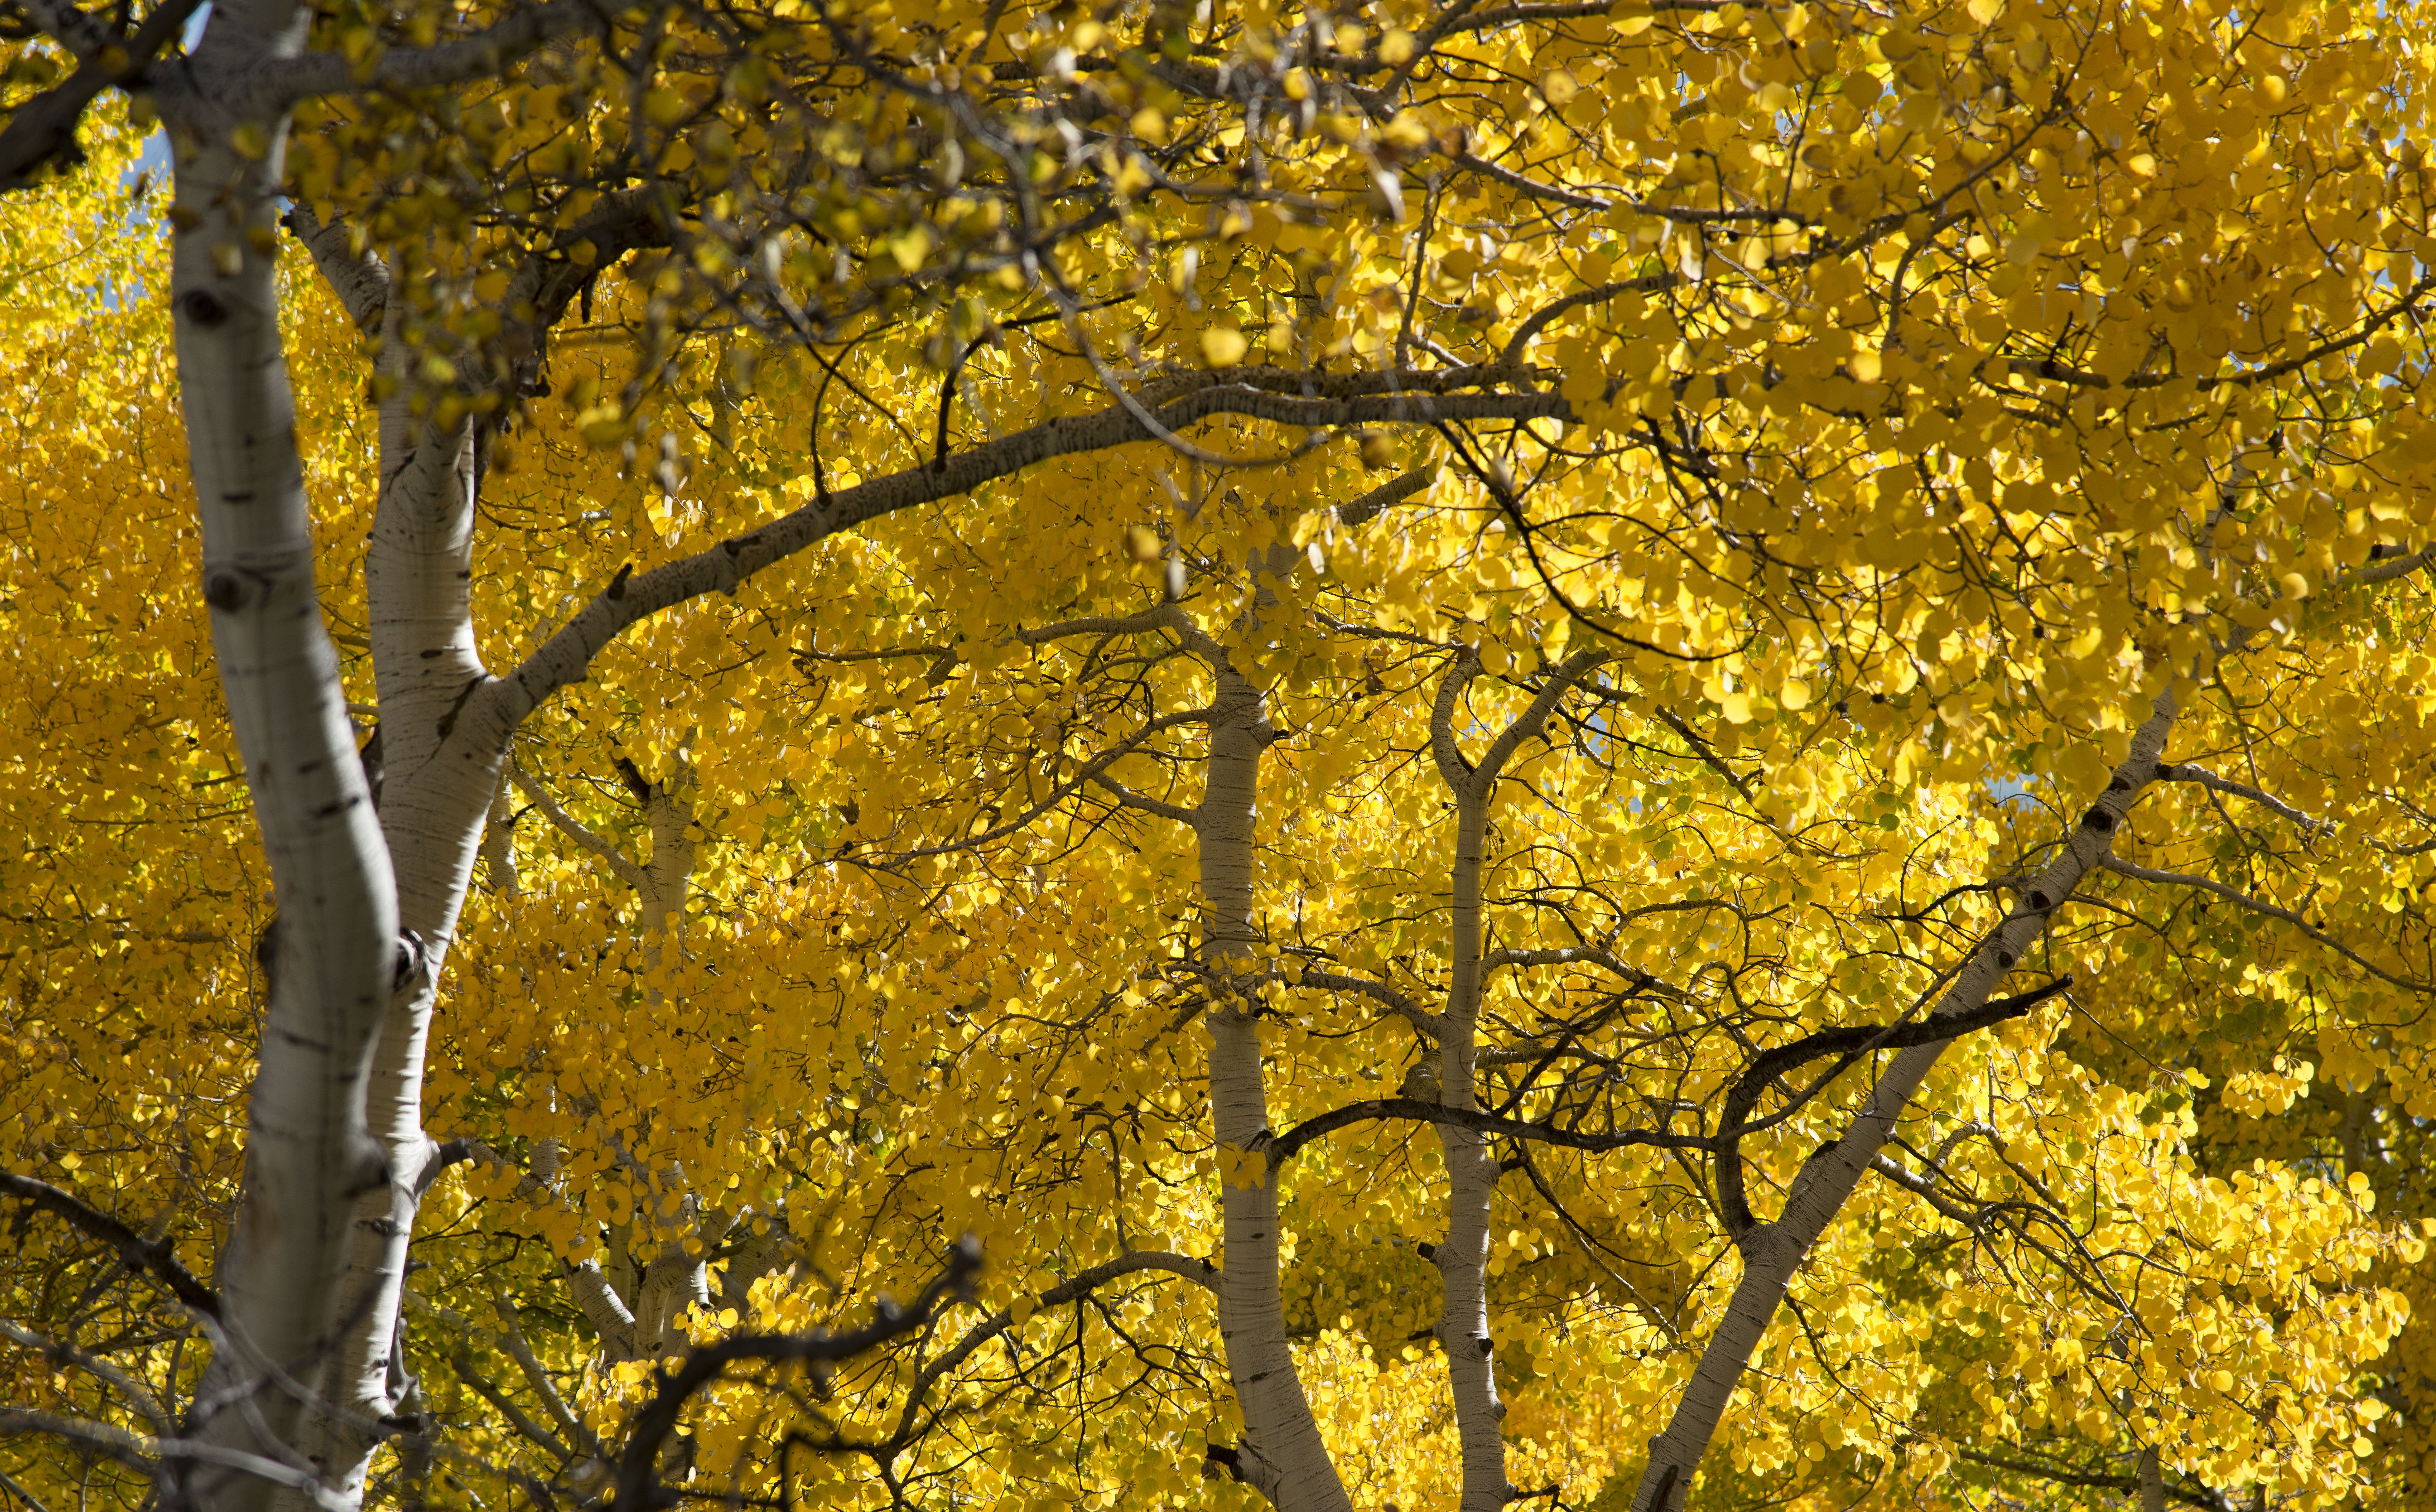
tree, branch, plant, sunlight, leaf, flower, autumn, yellow, season, cool image, deciduous, woodland, i, aspenleaves, flowering plant, maidenhair tree, woody plant, land plant